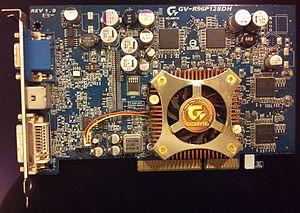
Carte graphique ATi Radeon 9600 Pro avec 128Mo de DDR-RAM par Gigabyte (GV-R96P128DH Rev1.0)
RADEON™ est une marque du groupe AMD depuis 2000, avec la sortie des Radeon 68x0. Ces cartes graphiques succèdent à la gamme des ATI Rage, gestion Radeon FreeSync™.